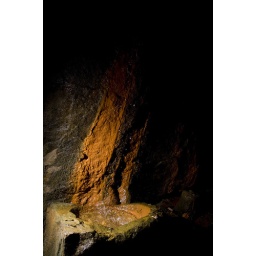
water bowl in shadow